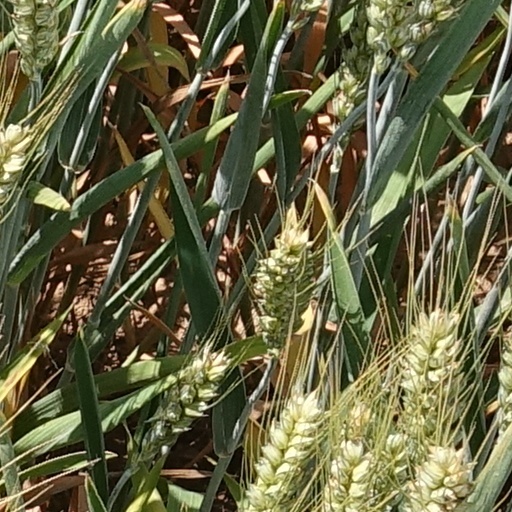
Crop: wheat